One Day at a Time (novel)

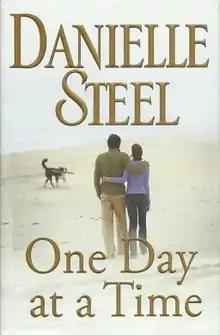
First edition

One Day at a Time is a novel by Danielle Steel, published by Delacorte Press in February 2009. The book is Steel's seventy-seventh novel.